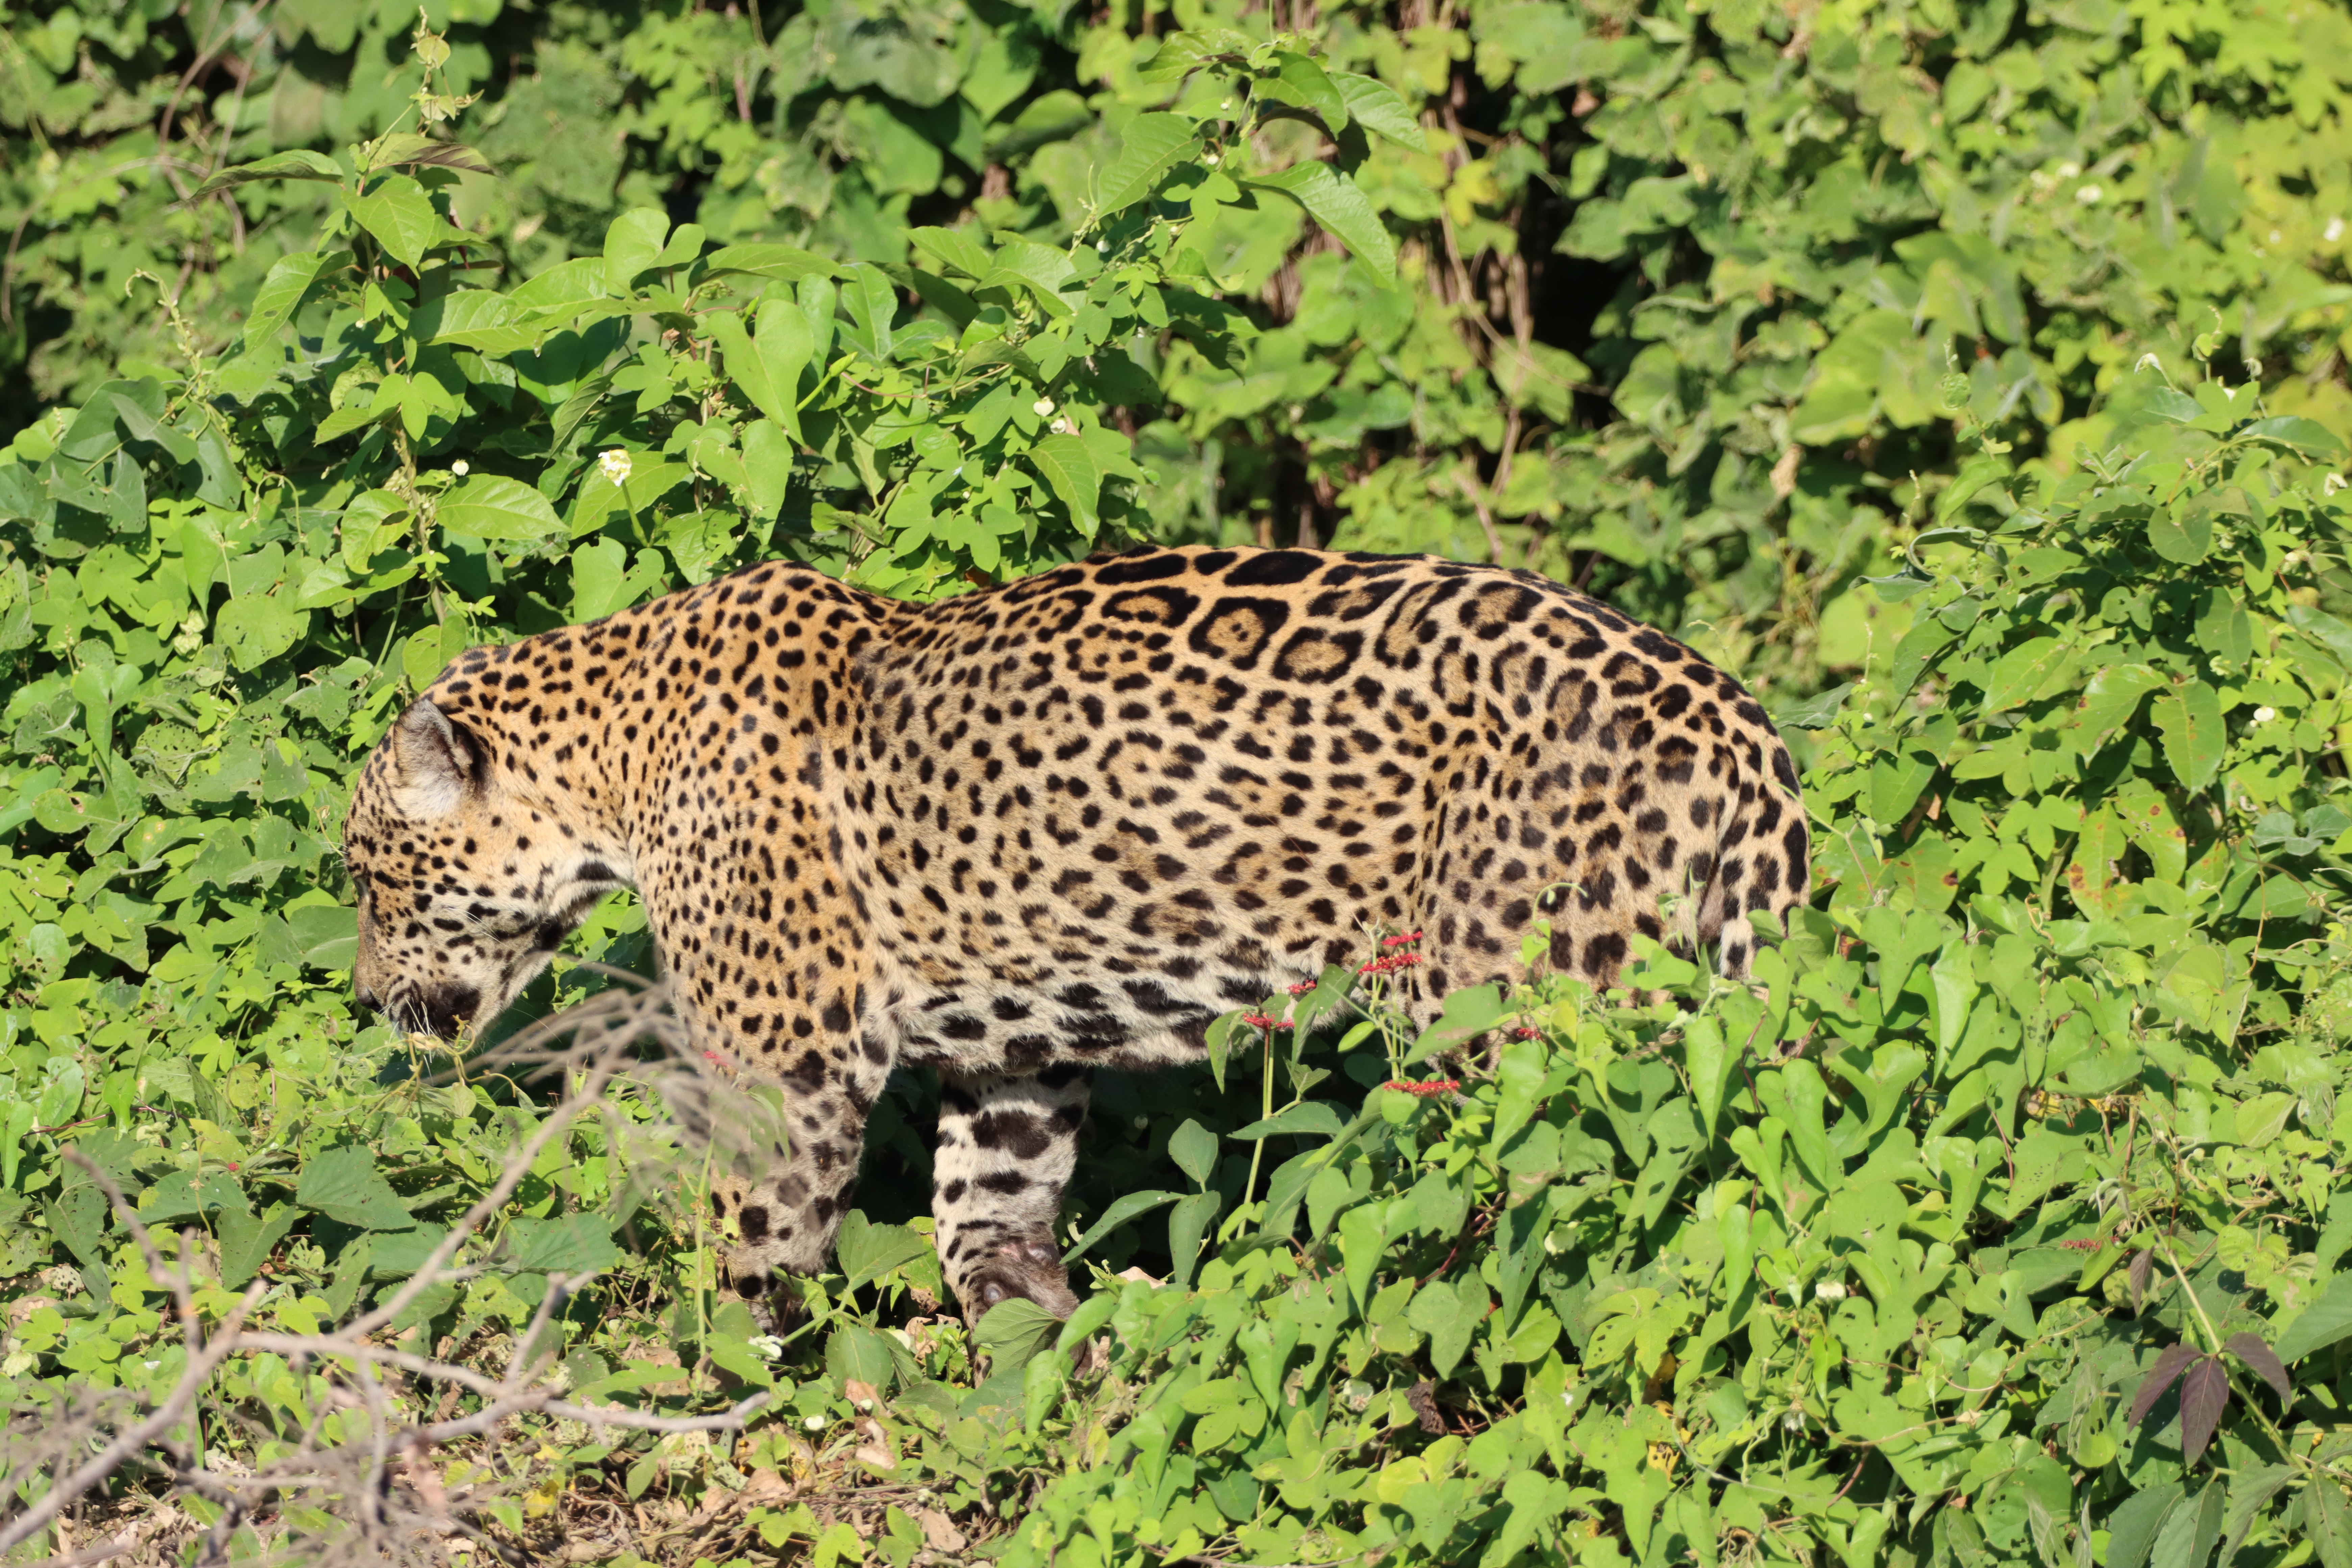
Jaguar: Kwang